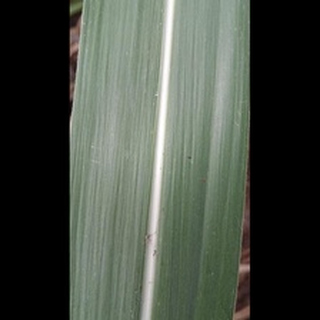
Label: healthy_sugarcane